Independence or Death (painting)

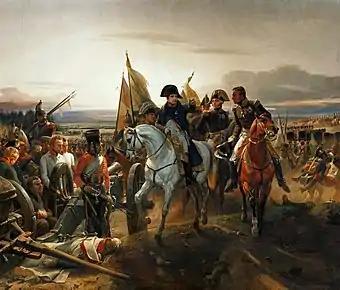
"The Battle of Friedland", an 1835 painting by Horace Vernet that inspired "Independência ou Morte".

The historian Lilia Moritz Schwarcz quotes in his book "Batalha do Avaí – A Beleza da Barbárie" (Battle of Avaí - The Beauty of Barbarism), that the critics of the work by Pedro Américo saw in both "A Batalha do Avaí", as in "Independência ou Morte", two "brazen" (Portuguese: ) cases of plagiarism of the painters Andrea Appiani and Ernest Meissonier, respectively. According to the historian, the critics saw in "Independência ou Morte", a whole scene copy of "1807, Friedland", painted thirteen years earlier by Meissonier, "in which he also portrays Napoleon, a polyvalent figure that serves as a model for Américo to paint both Caxias and D. Pedro I, this one giving the cry of independence at the bank of the "Ipiranga"" (Portuguese: ).